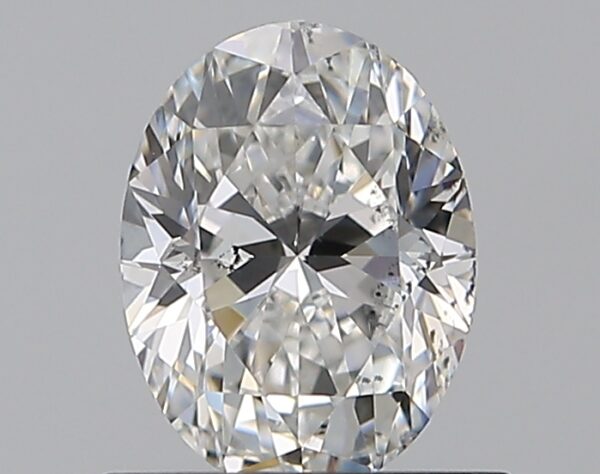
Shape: oval
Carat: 0.8
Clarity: SI1
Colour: F
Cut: VG
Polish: EX
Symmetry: VG
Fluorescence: N
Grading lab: GIA
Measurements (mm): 6.84 x 5.14 x 3.37